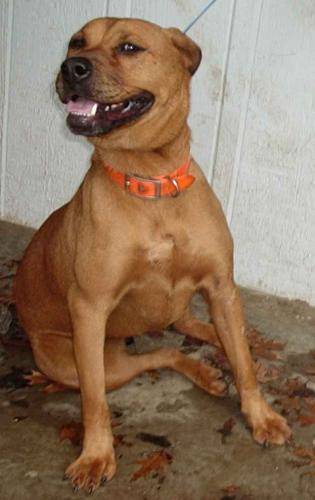
Label: dog